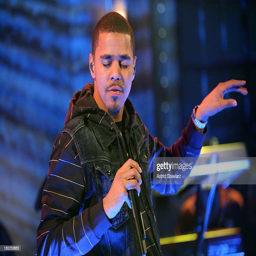
hip hop artist stops for a performance and interview with artist .